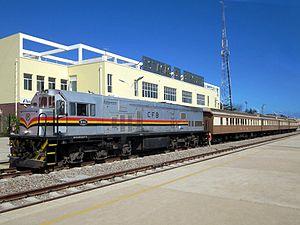
Le chemin de fer de Benguela, aussi appelé chemin de fer Katanga-Benguela, c'est une ligne de chemin de fer qui traverse la région centrale de l'Angola et le sud de la République démocratique du Congo, dans une direction d'ouest en est, étant la plus grande et la plus importante voie ferrée du sud-ouest de l'Afrique. Il se connecte de la ville de Lobito, en Angola, à la ville de Tenke, au Congo, où il se connecte au Chemin de fer Le Cap – Le Caire.